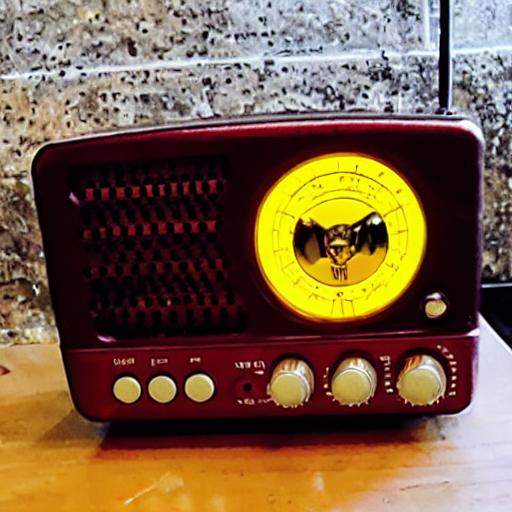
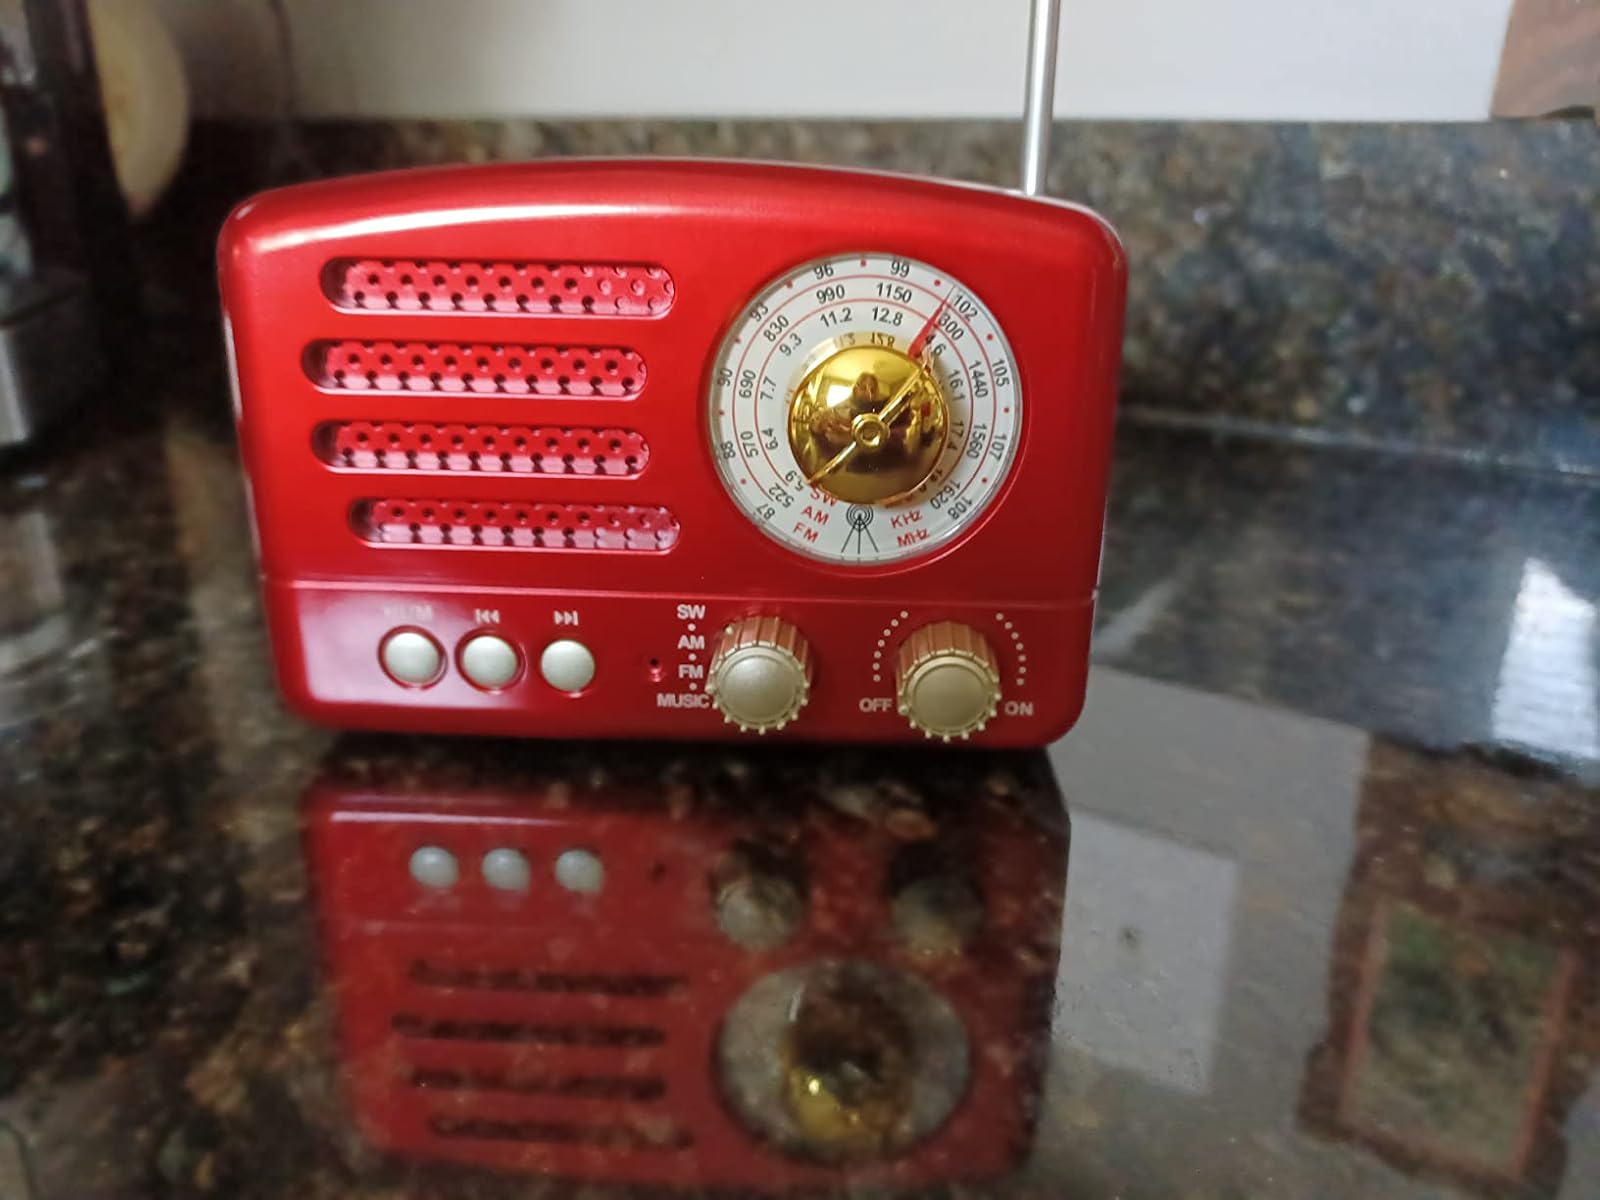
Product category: radio
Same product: no